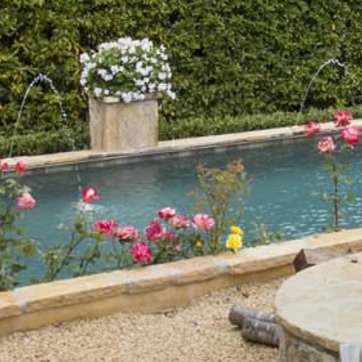
Material: water